History of São Paulo FC

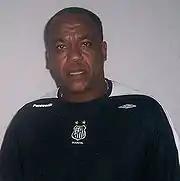
Serginho Chulapa, the club’s all-time top scorer.

Weeks before the merger, on July 3, 1938, São Paulo held the "São Paulo FC Festival," offering the Henrique Mündel Trophy to the winner to raise funds, despite the club’s finances already being stabilized.